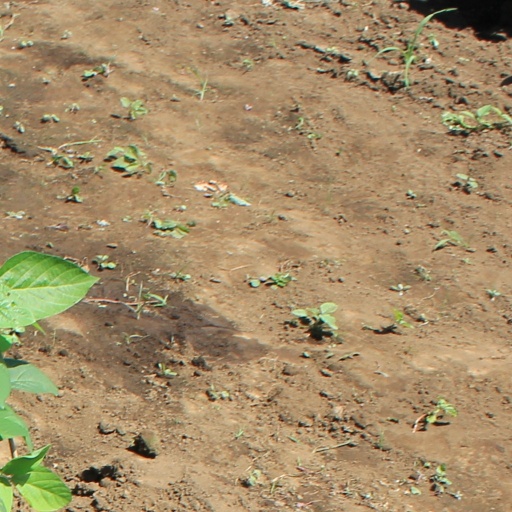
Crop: soybean